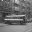
Label: ambulance